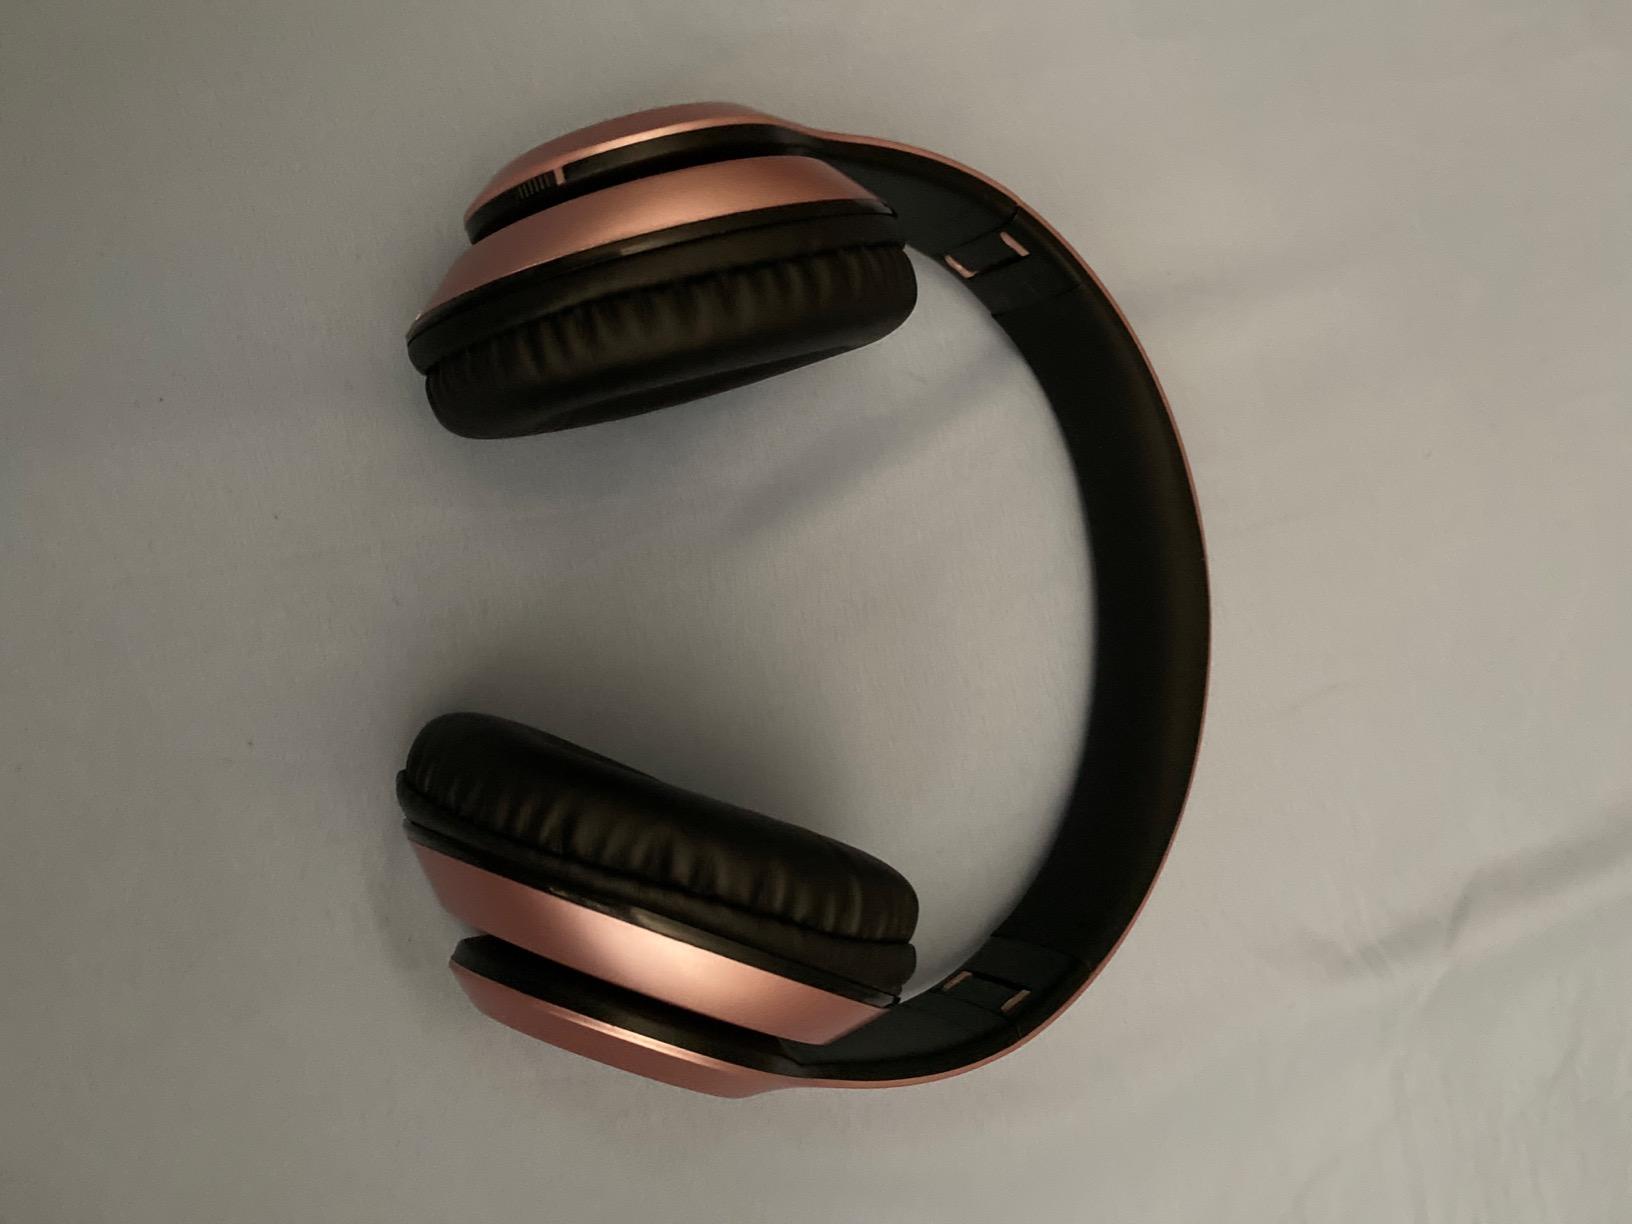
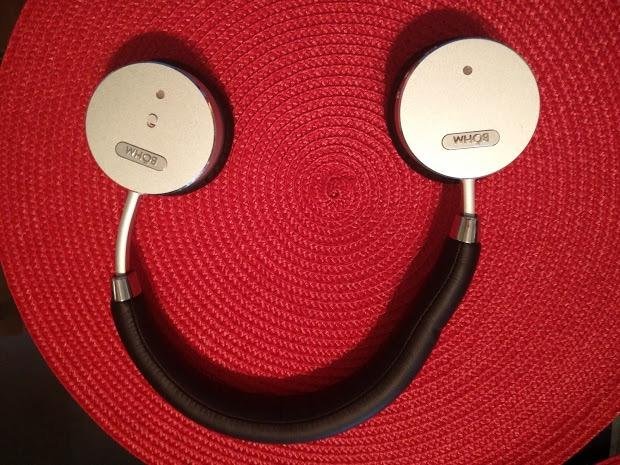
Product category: headphones
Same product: no